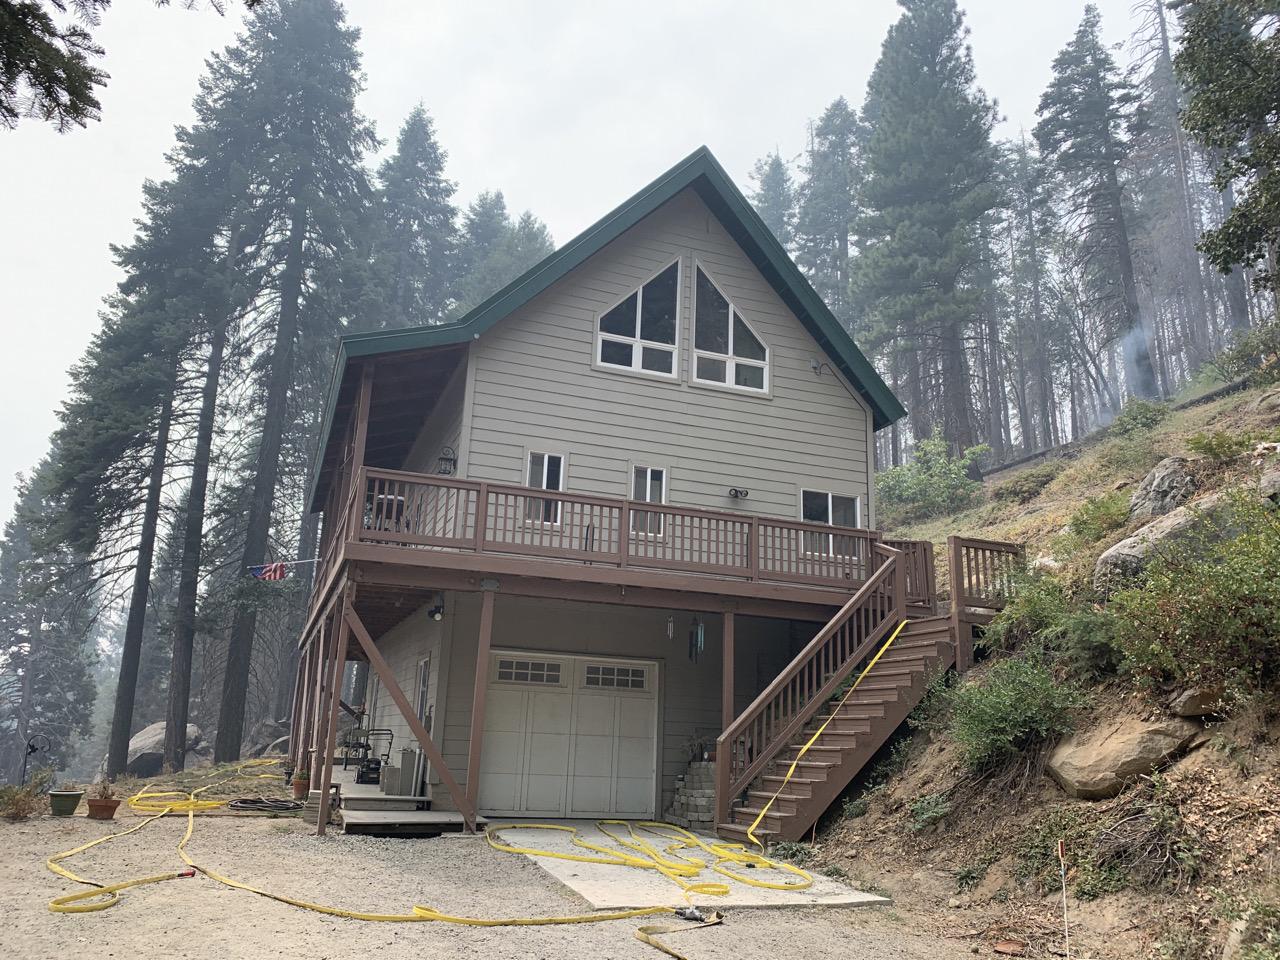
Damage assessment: no_damage